Yukinori Suzuki

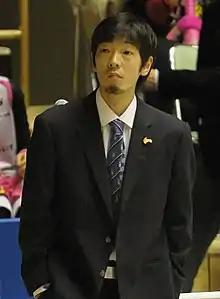
Suzuki in 2011

is the former head coach of the Shimane Susanoo Magic in the Japanese B.League. He played college basketball for Nippon Sport Science University. He was selected by the Oita Heat Devils with the 10th overall pick in the .